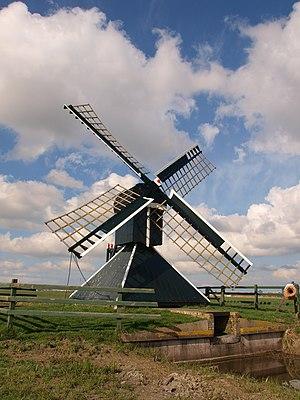
Cet article recense les moulins à vent de la province de Frise, aux Pays-Bas.